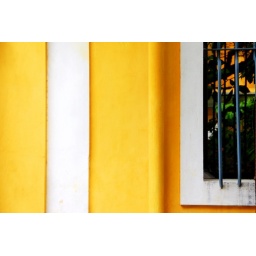
window in Pondicherry, India.. the yellow and blue play out well...remnants of French architecture in India